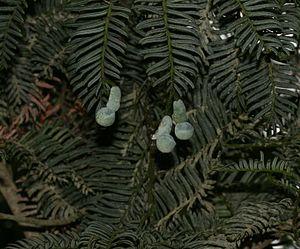
Acmopyle pancheri est une espèce de conifères de la famille des Podocarpaceae. On la trouve uniquement en Nouvelle-Calédonie.